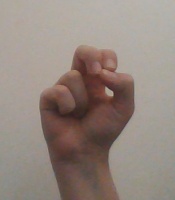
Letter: gaaf